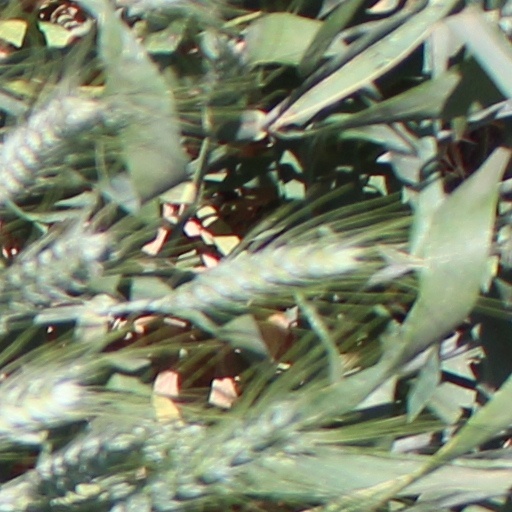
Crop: wheat